Yorkshire and the Humber

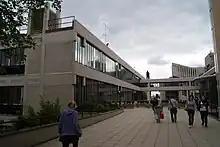
The University of Leeds – looking towards the Roger Stevens Building

. Whitby Seafoods Ltd is in Whitby; they are the biggest producer of scampi in the UK, and supply Wetherspoons. Westlers, based on the B1257 in Amotherby make tinned convenience food, and the MoD's military ration packs (also made by Vestey Foods of Coulsdon in London). Dalepak is based in Leeming Bar which is owned by ABP Food Group; Vale of Mowbray have made pork pies in Aiskew since 1928. Reed Boardall have the UK's second largest cold storage site on the west side of the A1 at Boroughbridge (the largest is now in Wisbech in Cambridgeshire).